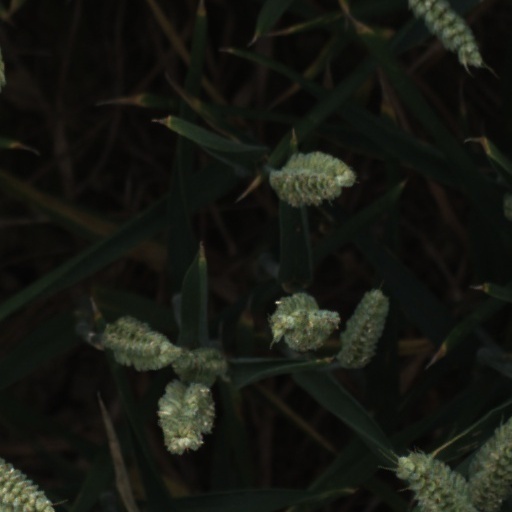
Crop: wheat